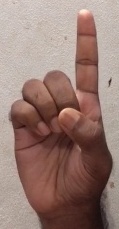
ASL sign: D